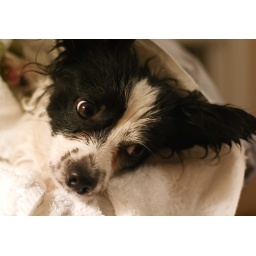
The indignities a dog has to endure to live in the house-image a bath every week!